Bimetallic strip

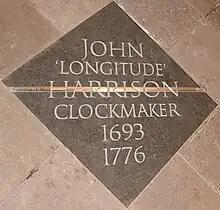
John Harrison's Memorial in Westminster Abbey, London

The earliest surviving bimetallic strip was made by the eighteenth-century clockmaker John Harrison who is generally credited with its invention. He made it for his third marine chronometer (H3) of 1759 to compensate for temperature-induced changes in the balance spring. It should not be confused with the bimetallic mechanism for correcting for thermal expansion in his gridiron pendulum. His earliest examples had two individual metal strips joined by rivets but he also invented the later technique of directly fusing molten brass onto a steel substrate. A strip of this type was fitted to his last timekeeper, H5. Harrison's invention is recognized in the memorial to him in Westminster Abbey, England.